Chris Martin

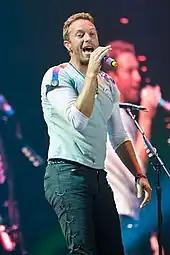
Martin performing with Coldplay in 2017

A major influence on Martin and Coldplay was the Scottish rock band Travis, with Martin crediting the band for the creation of his own band. The Irish rock band U2 is another important influence on Martin both musically and politically. Martin wrote for "Rolling Stone" "Magazine"'s "100 Greatest Artists of All Time" on the band, saying: "I don't buy weekend tickets to Ireland and hang out in front of their gates, but U2 are the only band whose entire catalogue I know by heart. The first song on "The Unforgettable Fire", "A Sort of Homecoming", I know backward and forward—it's so rousing, brilliant, and beautiful. It's one of the first songs I played to my unborn baby." Martin has been also influenced by Radiohead. In 2024, Coldplay invited and performed alongside Michael J. Fox at the Glastonbury Festival.